Tye Kee Yoon

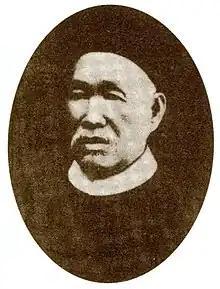

Tye Kee Yoon (1849–1919) was a Vice Consul of Qing dynasty China in Penang, one of the founders and 'Five Great Sponsors,' of the Kek Lok Si owned property in Perak, and was proprietor of a business named Chop Hen Choong Toong. He arrived at Penang, a penniless coolie from China, in 1873, but by December 1907, had risen to the prominent position of diplomat. Success and recognition followed that appointment. He became a Revenue Farmer, and succeeded in obtaining the Gambling Farm for Taiping (Perak), the following year. In 1910 he was appointed to the Committee of the District Hospital, Penang. Disaster soon followed success beginning with the death of his wife, Khoo Lye Neoh on Sunday 6 April 1913 and later that year, on Friday 14 November, of his daughter, the wife of Khoo Chye Hean.